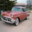
Label: automobile